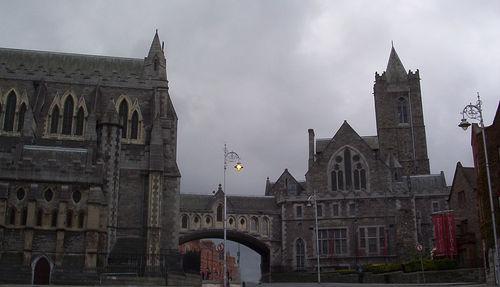
Weather: cloudy or overcast